Ensoniq

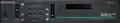
ESQ-M (1986)

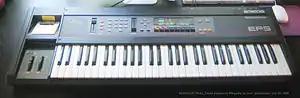
EPS (1988)

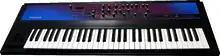
Fizmo (1998)

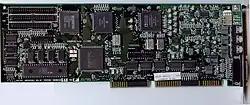
Soundscape S-2000

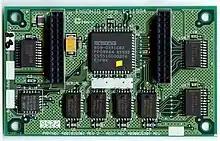
ESP DB

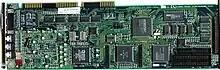
Soundscape Elite

In 1986, after making an agreement with Apple Computer, the same ES5503 DOC (Digital Oscillator Chip, marketed as "Q-Chip") used in the Mirage sampler (DSK-8, DSK-1, DMS-1), ESQ-1, ESQ-M and SQ-80 synthesizers, and SDP-1 piano module, was incorporated into the Apple II personal computer.